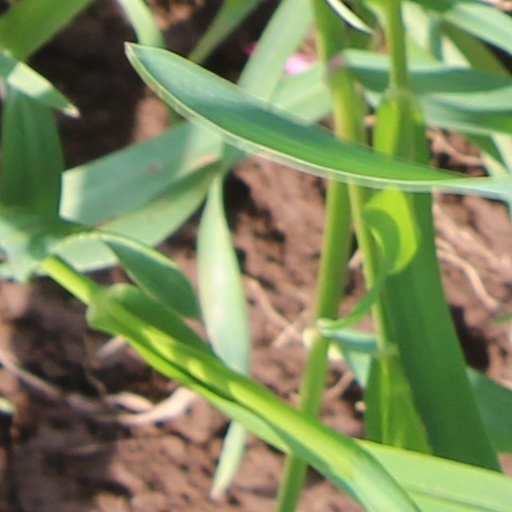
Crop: wheat